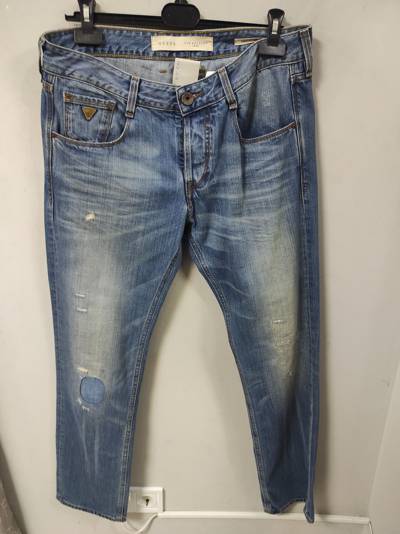
Waste category: clothes